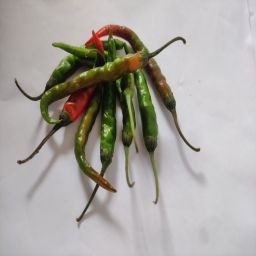
Crop: Chile Pepper
Quality: Ripe